Maigret and the Man on the Boulevard

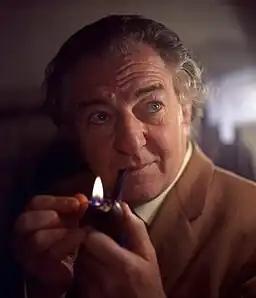
Rupert Davies playing Maigret in "Murder on Monday".

"Maigret et l'homme du banc" was first published by Le Figaro in serial form between 31 January 1953 and 3 March 1953 in 29 episodes. The original book edition was by Presses de la Cité in 1953. The book was written by Simenon while staying in Shadow Rock Farm in Lakeville, Connecticut.